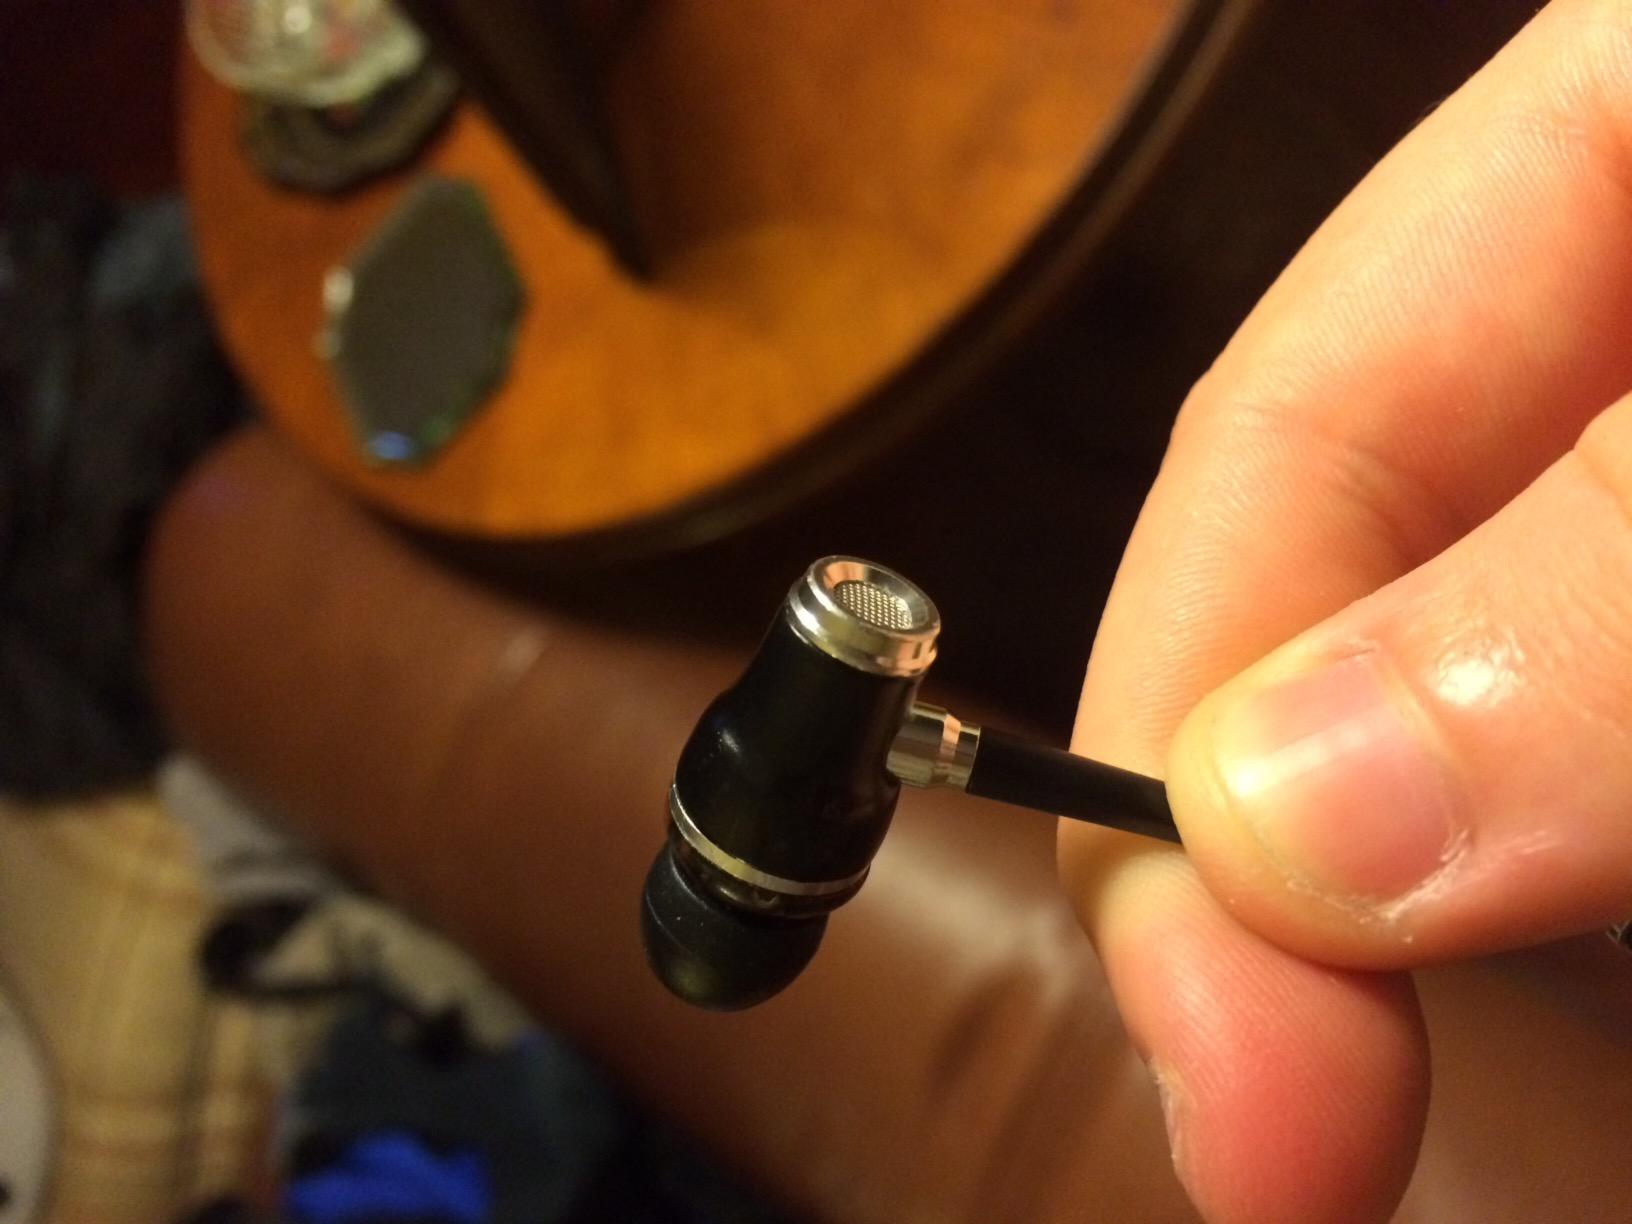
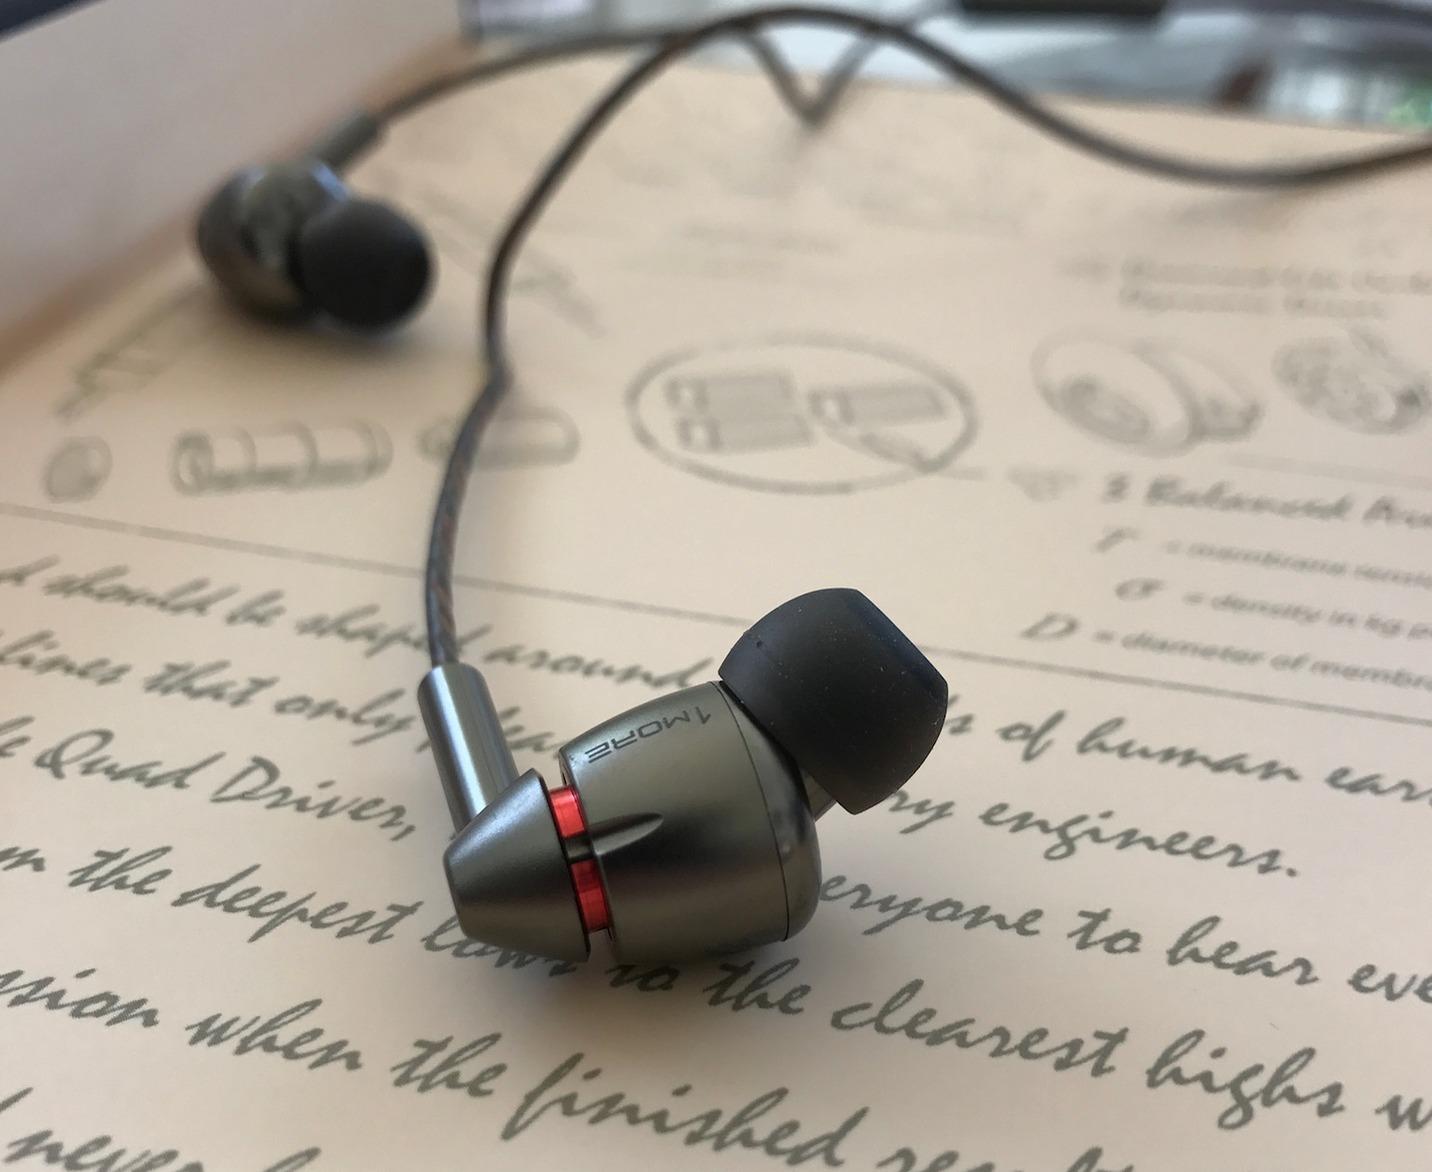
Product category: headphones
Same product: no